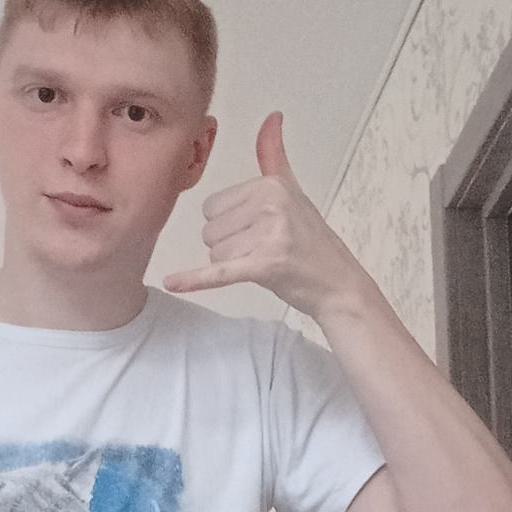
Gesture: call